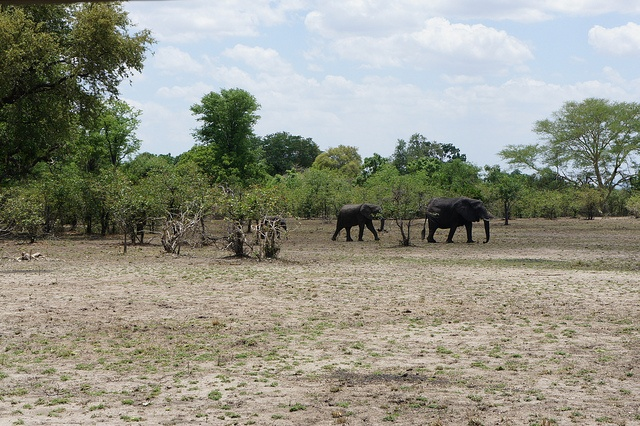
The two elephants are walking around together.
Two elephants walking across an empty dirt field.
Two elephants walking in a dirt field next to trees.
Two different elephants walking near trees and brush.
a open field with animals walking through it.